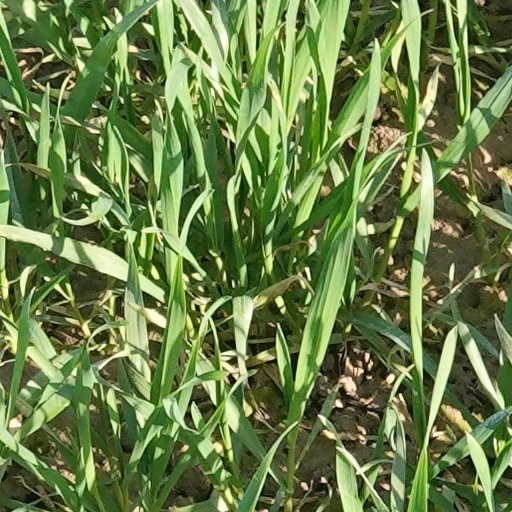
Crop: wheat